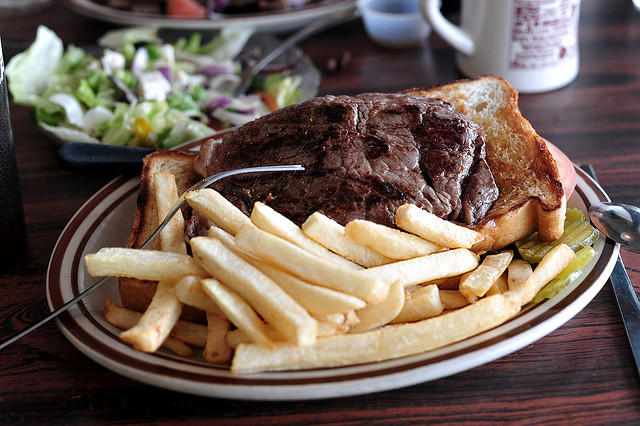
user: Given an image and a question. Answer the question in a short answer. Question: What cultures have this as a common meal? Short Answer:
assistant: western